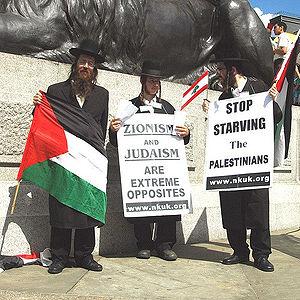
Les Neturei Karta sont un groupe de juifs haredim radicalement antisioniste prônant le « démantèlement » de l’État d’Israël.
2007 en Israël - 2008 en Israël - 2009 en Israël - 2010 en Israël - 2011 en Israël
Les haredim ou « craignant-Dieu », souvent appelés juifs ultra-orthodoxes ou simplement ultra-orthodoxes, sont des juifs orthodoxes ayant une pratique religieuse particulièrement forte. Ils ne constituent pas un ensemble uniforme et comprennent en leur sein des hassidim, des mitnagdim, des séfarades, des mizrahim, etc. Les communautés haredi respectent les mêmes principes, chacune y apportant ses quelques variantes.